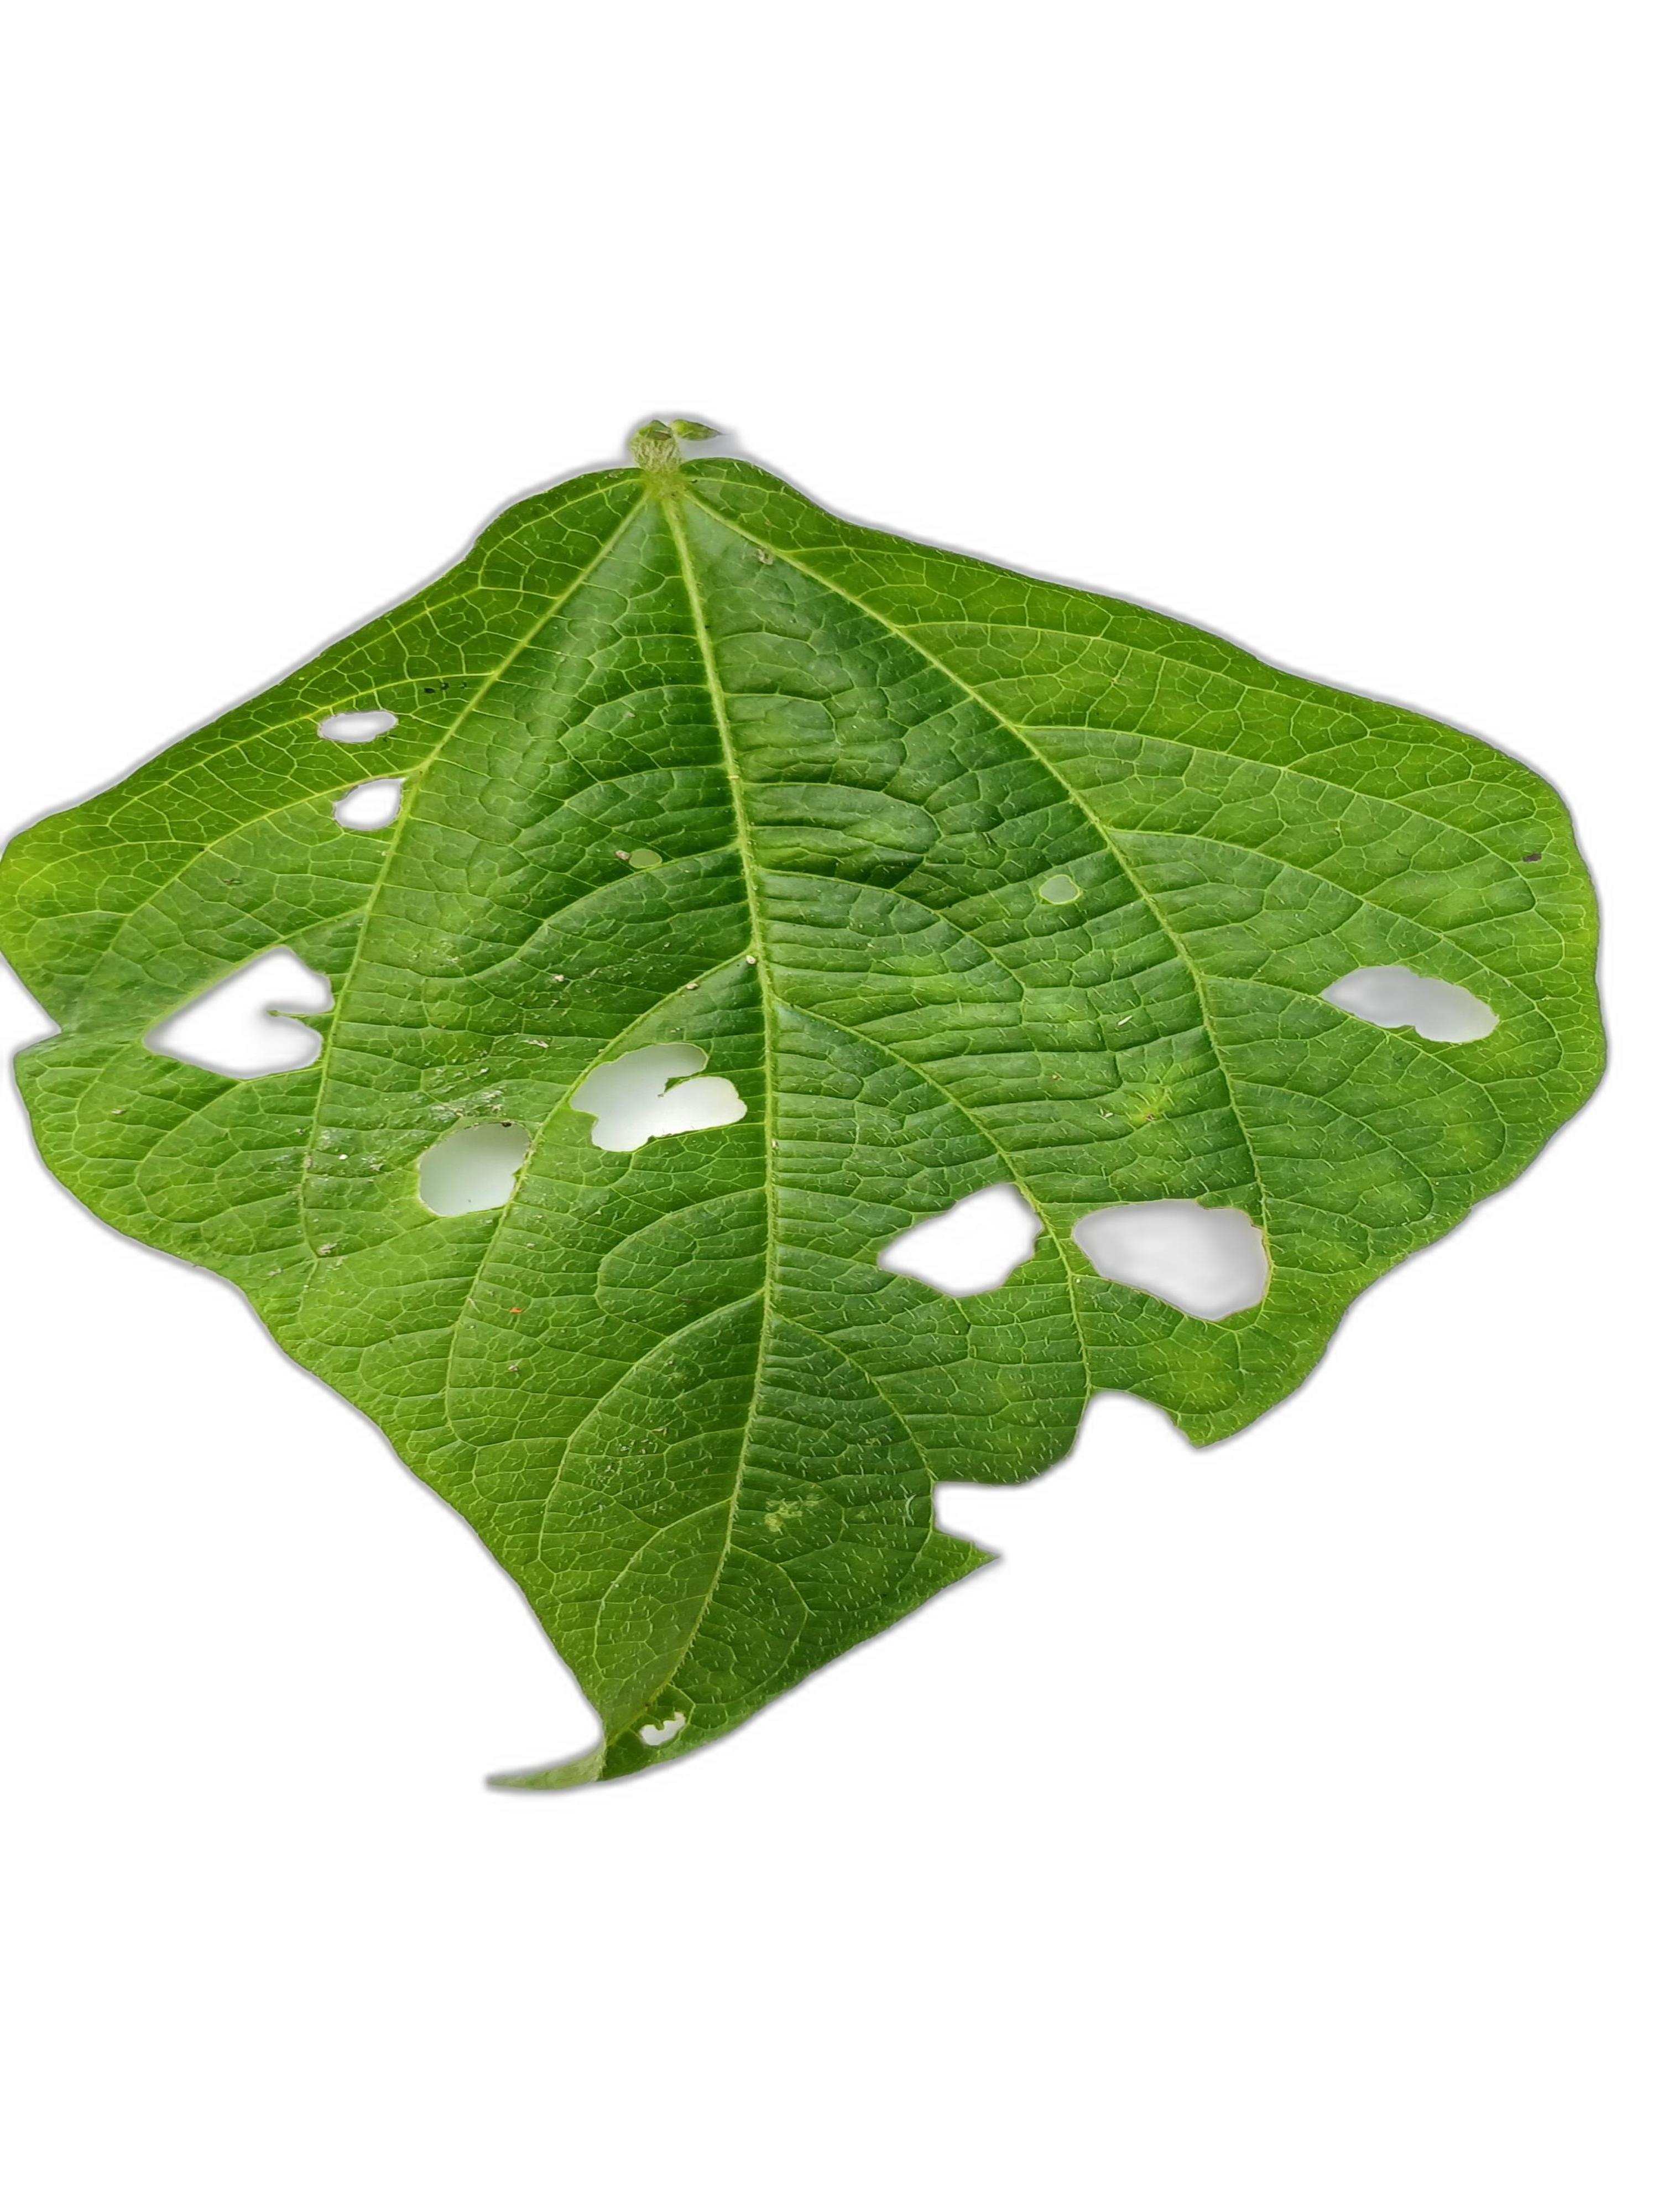
Label: Leaf Crinkle